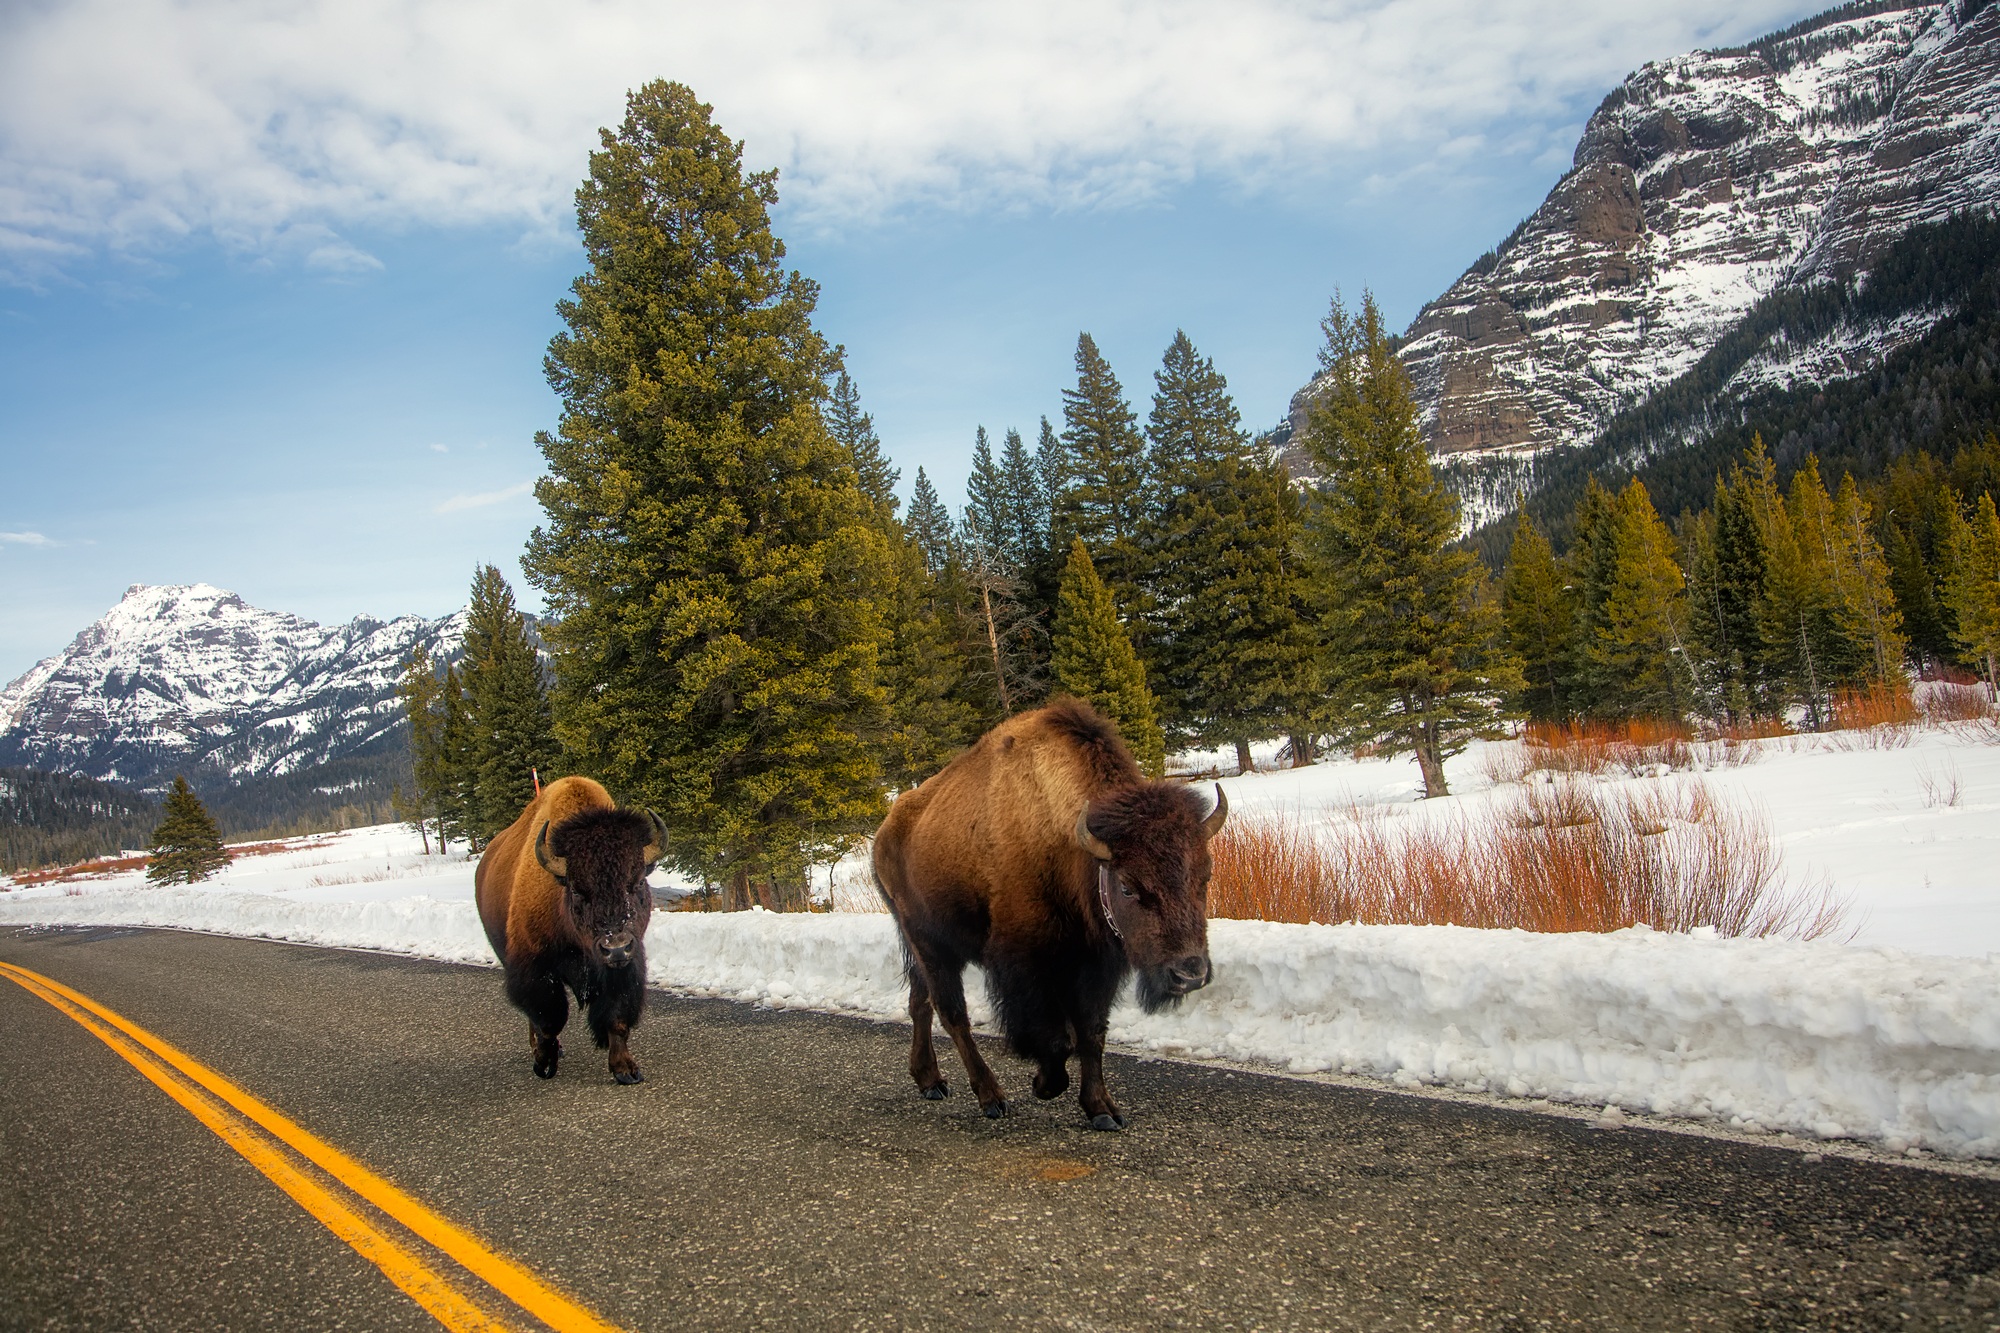
landscape, water, nature, forest, wilderness, mountain, snow, winter, road, field, meadow, countryside, river, valley, mountain range, country, travel, wildlife, ice, rural, scenic, horse, tourism, national park, season, yellowstone, trees, outdoors, woods, mountains, animals, bison, wyoming, buffalo, mountainous landforms, cattle like mammal, horse like mammal